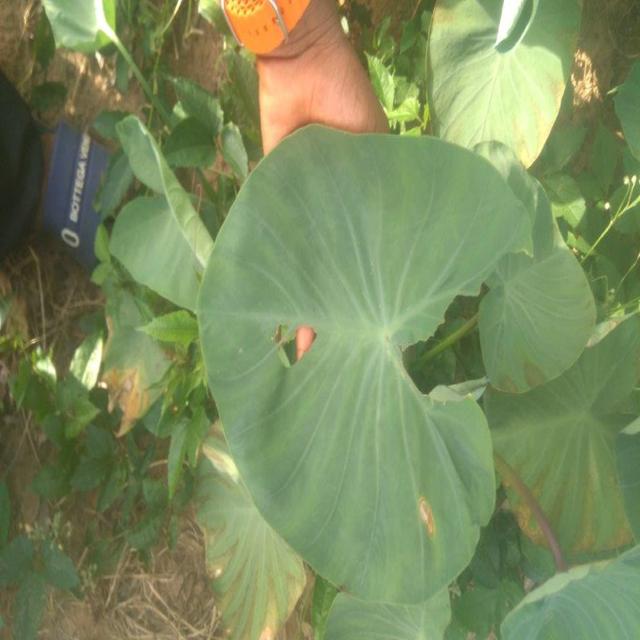
Label: Healthy